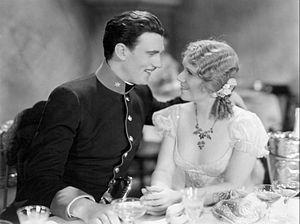
Nuits viennoises est un film américain réalisé par Alan Crosland, sorti en 1930.